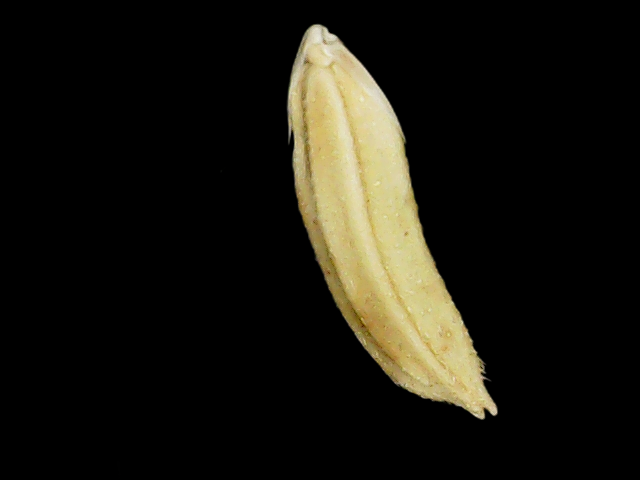
Rice variety: Binadhan20